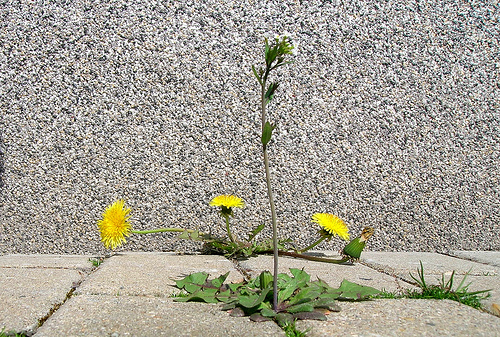
Flower: dandelion